Kalahandi district

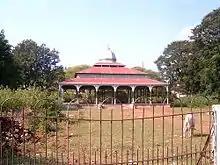
Sabha Mandap, Bhawanipatna Palace

Kalahandi has had several major droughts over the course of the 19th and 20th centuries. Drought had occurred in Kalahandi in 1868, 1884 and 1897. The famine of 1899 is otherwise known as "Chhapan Salar Durbhikshya". The effect of the famine, according to the District Gazetteers, were of a magnitude unprecedented in any previous famine. In 1919–1920, another drought occurred followed by cholera, influenza and malnutrition due to lack of foodstuff.